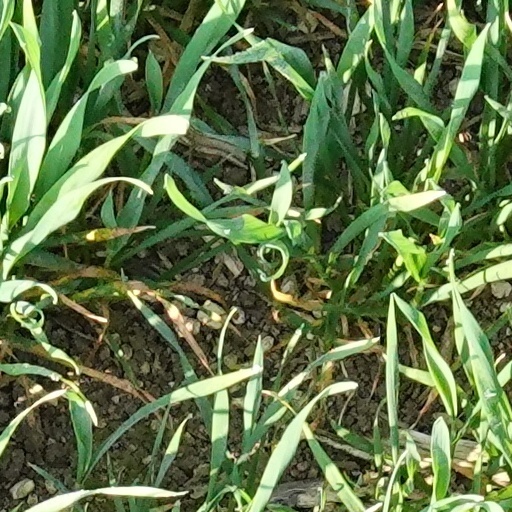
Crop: wheat